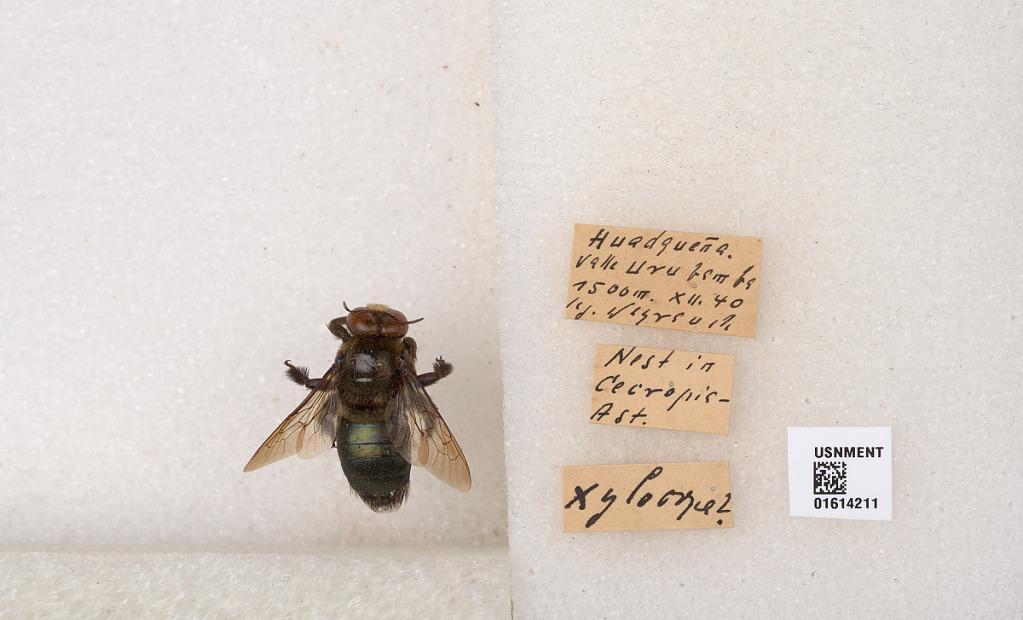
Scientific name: Xylocopa (Schonnherria) macrops Lepeletier
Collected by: R. Walz
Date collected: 1940-12-1
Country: Peru
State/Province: Cusco
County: Urubamba
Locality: Huadguena, Valle Urubamba